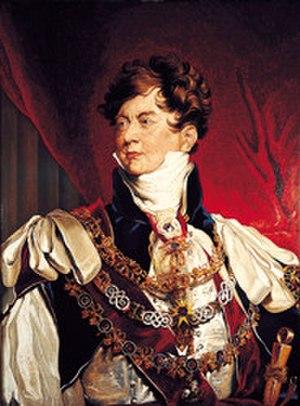
Emma est un roman de la femme de lettres anglaise Jane Austen, publié anonymement en décembre 1815. C'est un roman de mœurs, qui, au travers de la description narquoise des tentatives de l'héroïne pour faire rencontrer aux célibataires de son entourage le conjoint idéal, peint avec humour la vie et les problèmes de la classe provinciale aisée sous la Régence. Emma est considérée par certains austeniens comme son œuvre la plus aboutie.
Le palais de Buckingham est la résidence officielle des souverains britanniques. Situé à Londres, le palais est à la fois le lieu où se produisent les événements en relation avec la famille royale, le lieu d'accueil de beaucoup de chefs d'État en visite, et une attraction touristique importante. C'est le point de convergence du peuple britannique lors des moments de joie, de crise et de peine. Le palais de Buckingham, ou tout simplement « le Palais », désigne la source des déclarations de presse émanant de bureaux royaux. Construit pour John Sheffield, duc de Buckingham et Normanby, en 1703, c'est le lieu de résidence de la monarchie britannique. Il est agrandi au cours du XIXᵉ siècle par John Nash pour le roi George IV.
Plan of a Novel according to Hints from Various Quarters est une petite œuvre parodique de Jane Austen, probablement écrite autour du mois de mai 1816, et publiée pour la première fois en 1871. Le but en est d'établir les caractéristiques d'un « roman idéal », sur la base des recommandations que le révérend James Stanier Clarke, le bibliothécaire du Prince-Régent, a faites à la romancière à l'occasion de sa venue à Londres en octobre 1815 chez son frère Henry pour négocier la publication d’Emma, dédié ensuite au Prince Régent.